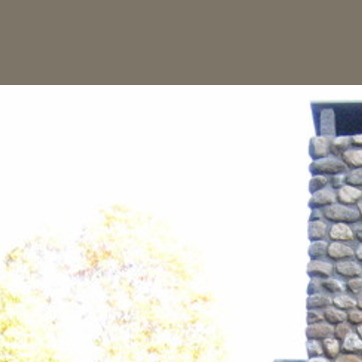
Material: sky